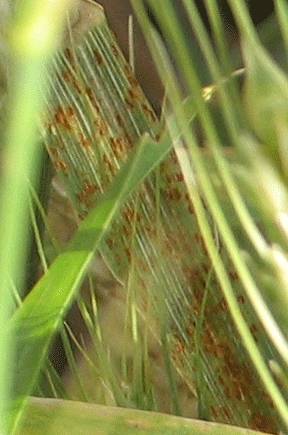
Label: Wheat___Brown_Rust